Load duration curve

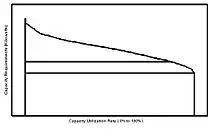
Typical Load Duration Curve.

A load duration curve (LDC) is used in electric power generation to illustrate the relationship between generating capacity requirements and capacity utilization.